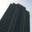
Label: skyscraper